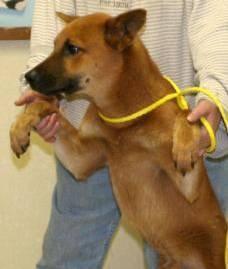
dog